John Chaffee and Jason Chamberlain

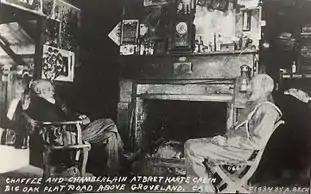

Jason Palmer Chamberlain was born in 1821 in Windsor County, Vermont and lived in Massachusetts and Connecticut during his childhood and early adulthood, working as a carpenter. In Worcester, Massachusetts, he met John Amos Chaffee who worked there as a wheelwright. John was two years younger, born in 1823 in Woodstock, Connecticut.